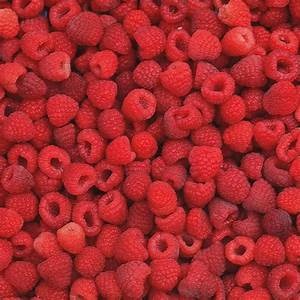
Label: raspberry